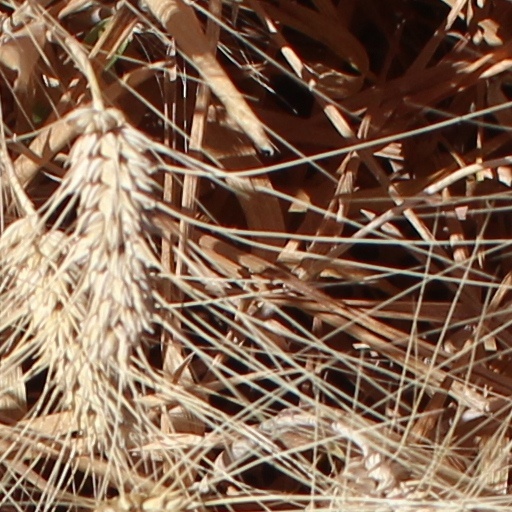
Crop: wheat